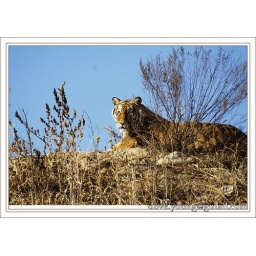
&lt;b&gt;Tiger&lt;/b&gt; Big cat in wild animal park in China.